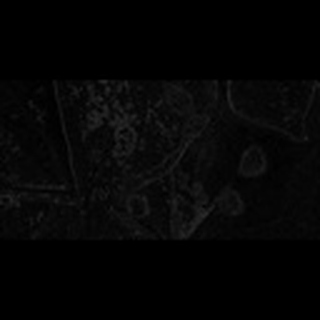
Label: cotton_target_spot